Church of St Peter, Frankfurt

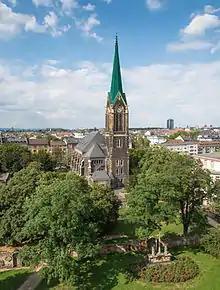
The church as viewed from the south

The Church of St Peter is a former evangelical church located in the Innenstadt area of Frankfurt, Germany. It has been known as jugend-kultur-kirche sankt peter since 2007, when it became a youth centre.